Food processing

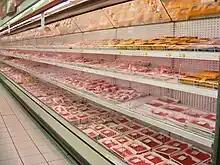
Meat packages in a Roman supermarket

In the 20th century, World War II, the space race and the rising consumer society in developed countries contributed to the growth of food processing with such advances as spray drying, evaporation, juice concentrates, freeze drying and the introduction of artificial sweeteners, colouring agents, and such preservatives as sodium benzoate. In the late 20th century, products such as dried instant soups, reconstituted fruits and juices, and self cooking meals such as MRE food ration were developed. By the 20th century, automatic appliances like microwave oven, blender, and rotimatic paved way for convenience cooking.